Assumption of the Blessed Virgin Mary Parish Historic District

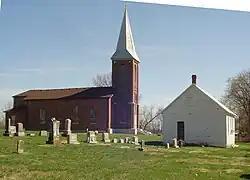

Assumption of the Blessed Virgin Mary Parish Historic District, also known as Cedron Church and Assumption Catholic Church, is a historic Roman Catholic church complex and national historic district located at the Cedron settlement near Jamestown, Moniteau County, Missouri. The church was built between 1867 and 1872 and is a brick gable-end church. A three-tiered brick bell tower and sacristy were added in 1903. Also on the property are the contributing school (c. 1900), rectory (1908), privy, and cemetery. The cemetery contains approximately 285 graves with the earliest dating from November 1841.